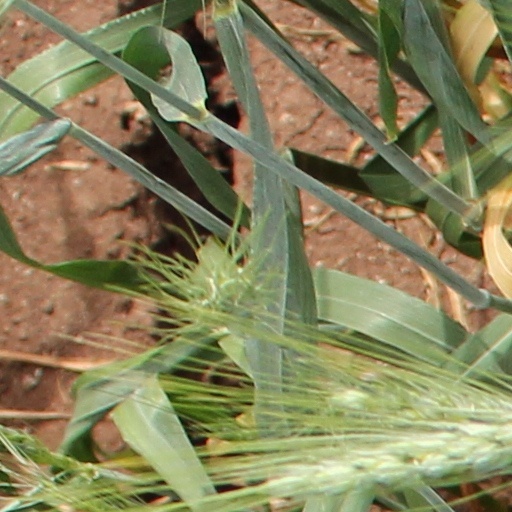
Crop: wheat